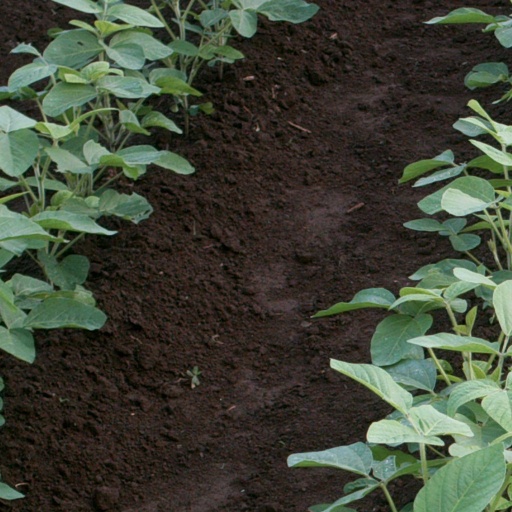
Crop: soybean